African cuisine

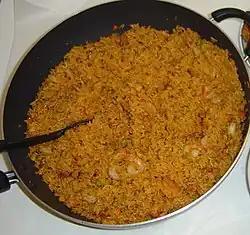
Jollof rice is a popular dish throughout West Africa.

Milk was historically one of the most important components of the southern African diet. Cattle were considered a man's most important possession. In order to marry, a man had to compensate his prospective in-laws with a gift of cattle as a dowry for his bride. A married man was expected to provide a generous supply of milk to his wife and children, along with meat whenever he slaughtered cattle, sheep or goats. Because there was no refrigeration, milk was mostly soured into a kind of yogurt.